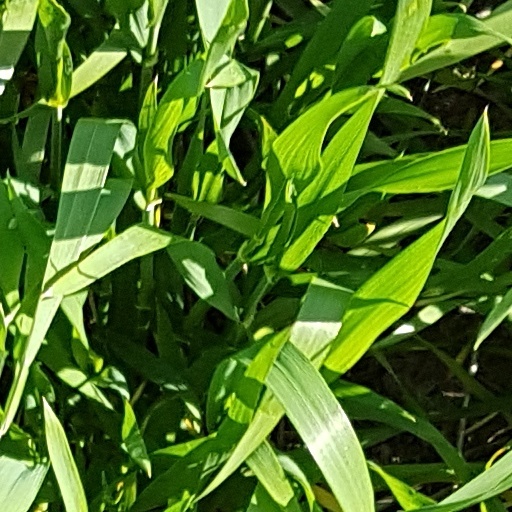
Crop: wheat